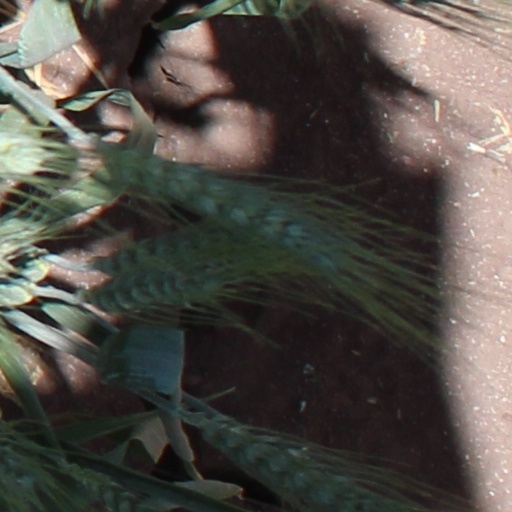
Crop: wheat